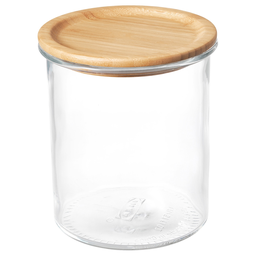
Label: glass